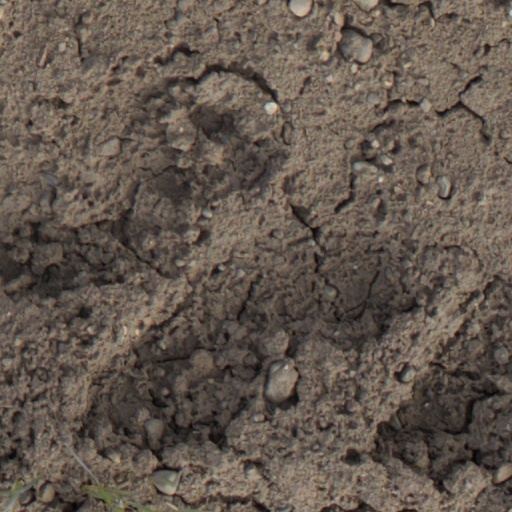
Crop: wheat